KMAX-TV

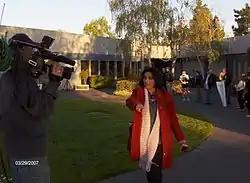
Refer to caption

In the early 2000s, the station twice attempted an evening spinoff of "Good Day Sacramento". The first version, "Good Evening Sacramento"—hosted by Mark S. Allen, a reporter for the day program who joined shortly after launch, and Gary Gelfand—aired for several months in 2001. A second incarnation under the same title, hosted originally by Beth Ruyak and later by "Good Day" host Marianne McClary with Allen, ran from August 2003 to September 2004. Heretofore broadcast on weekdays only, "Good Day Sacramento" debuted weekend editions after "Good Evening" was canceled.